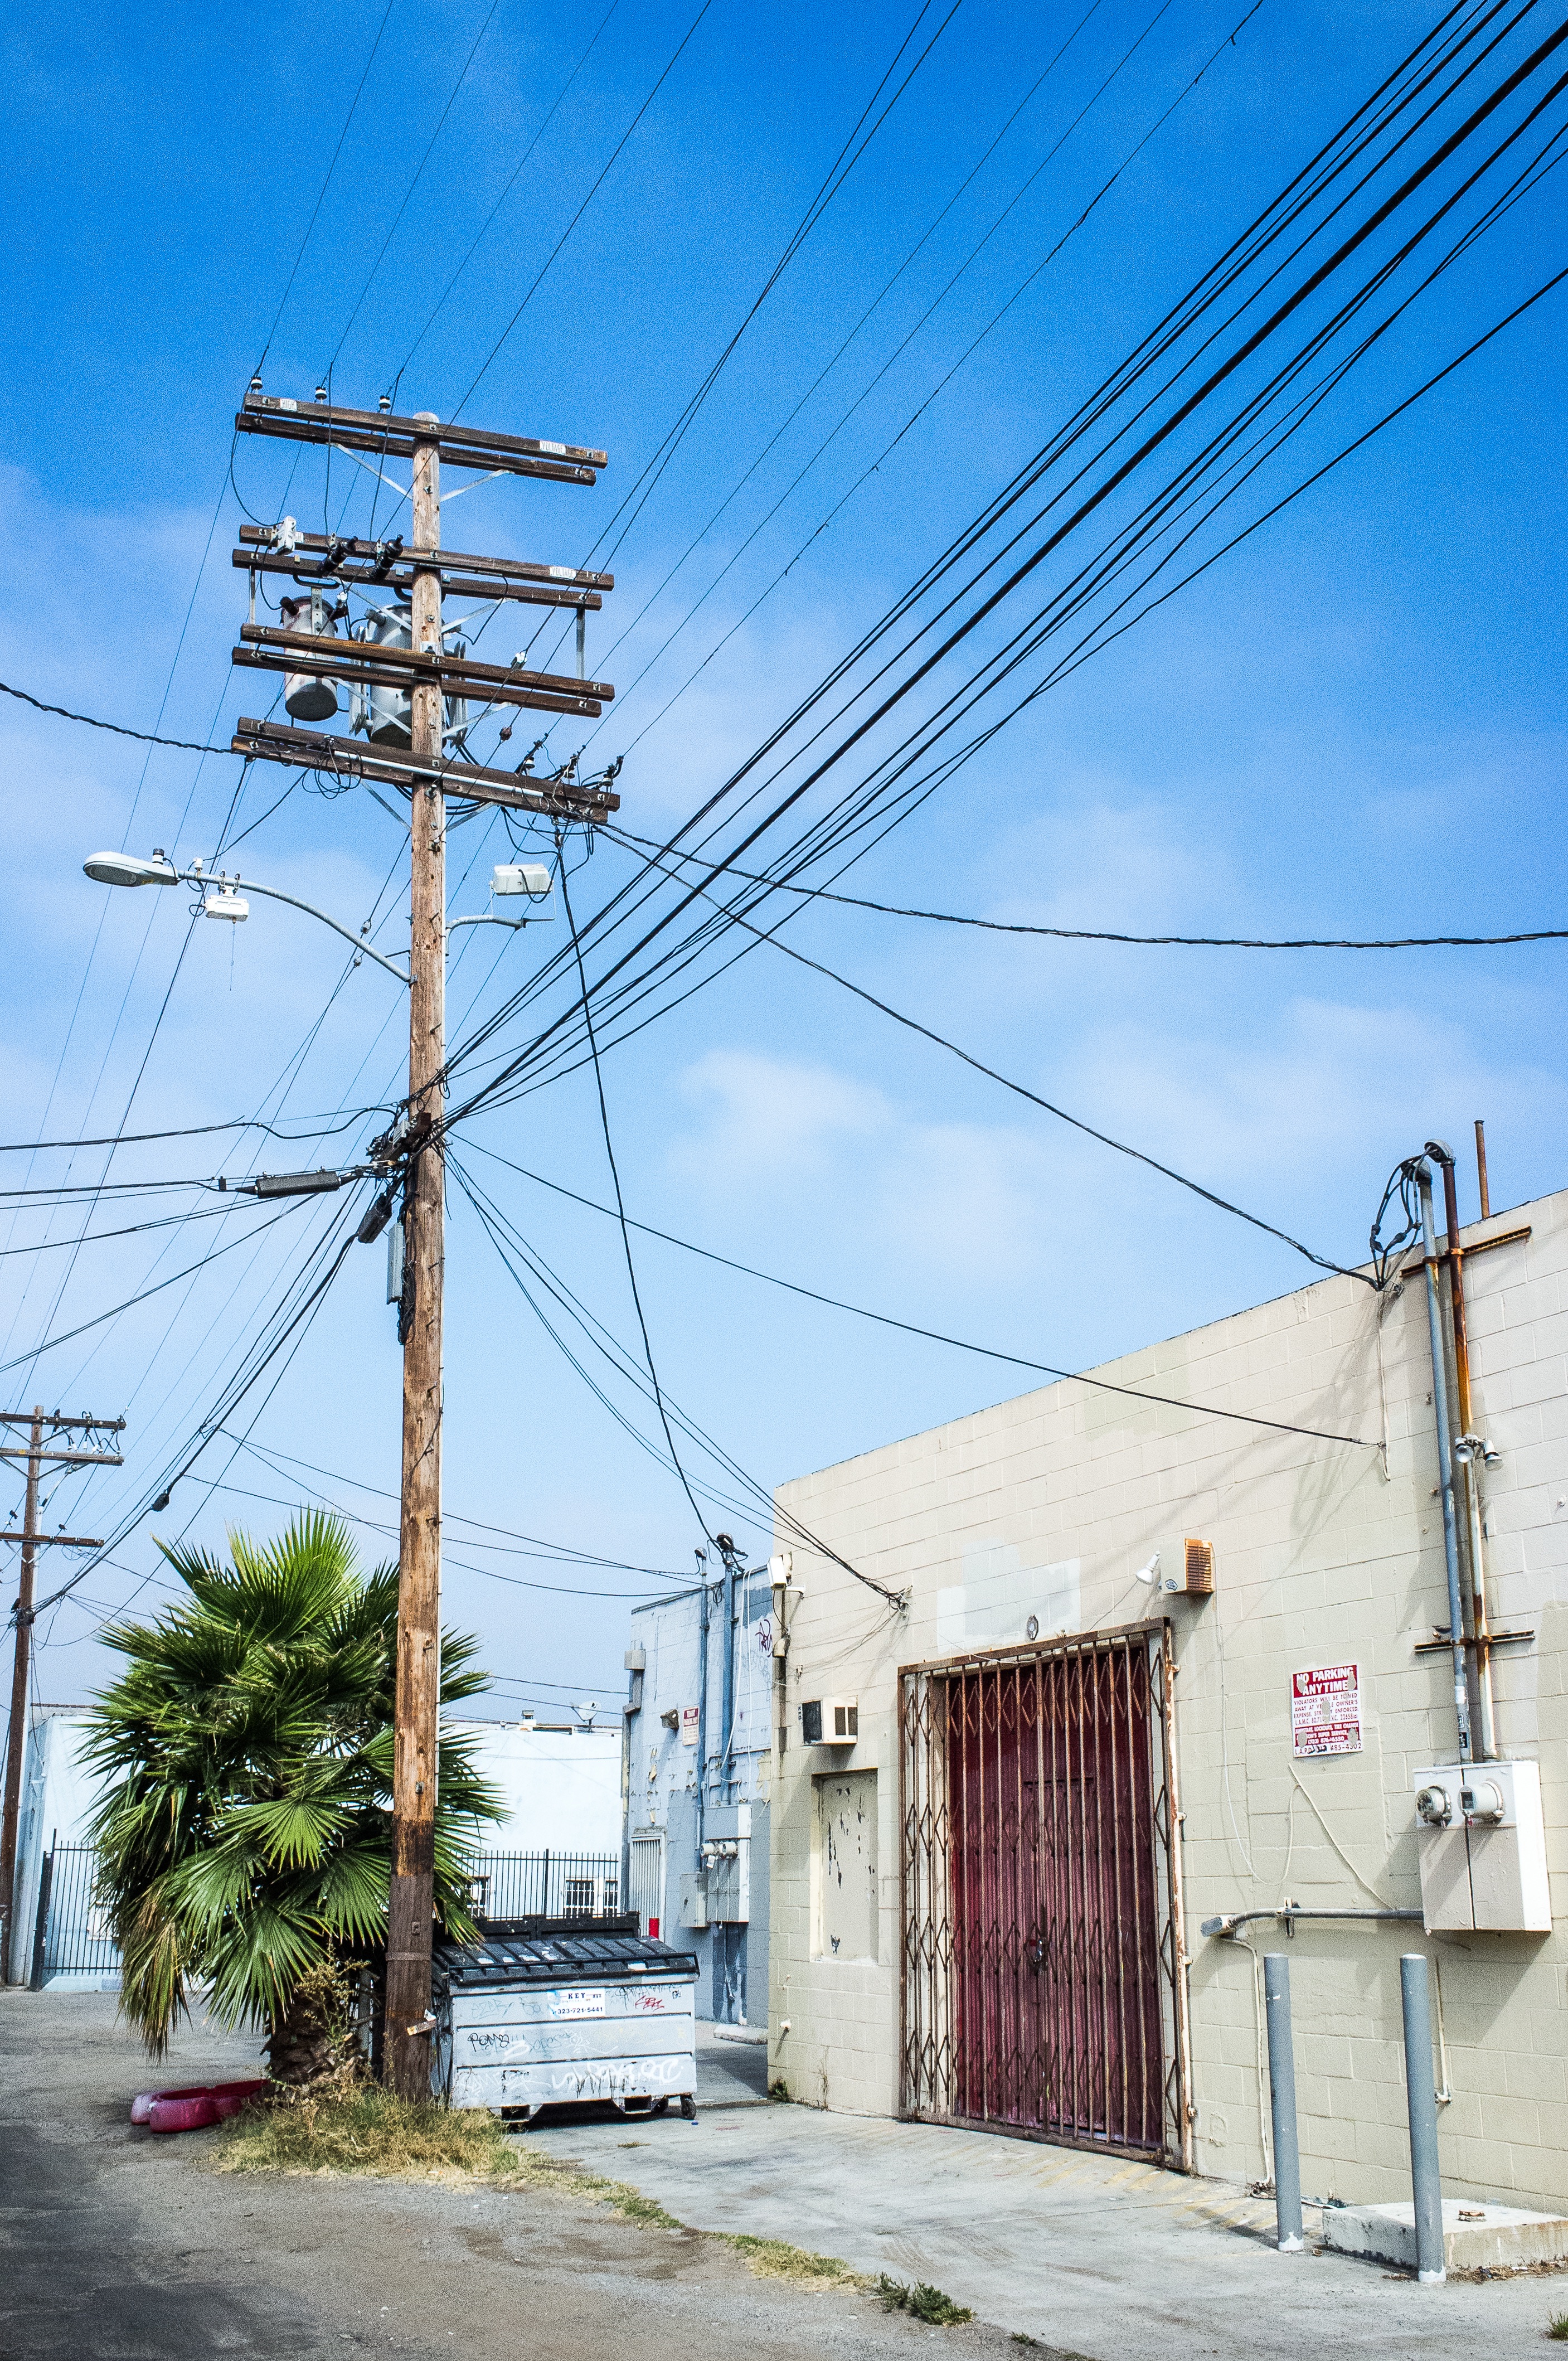
tower, mast, electricity, neighbourhood, transmission tower, residential area, electrical supply, overhead power line